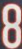
Number: 8